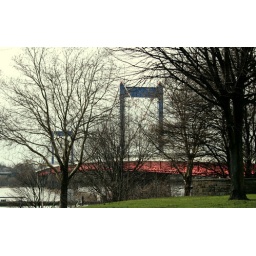
bridge over trouble water